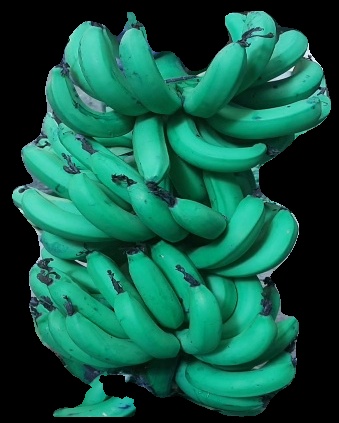
Variety: pachbale
Grade: grade3